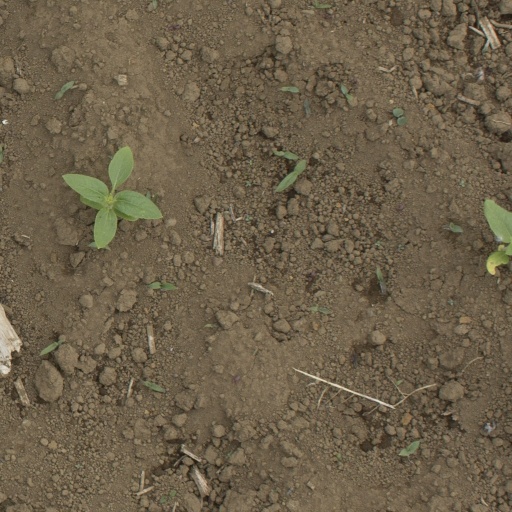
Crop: Jerusalem artichoke